Eileen Heckart

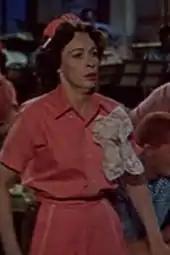
Heckart in 1956's "Bus Stop"

Heckart won the Academy Award for Best Supporting Actress for her work in the 1972 movie adaptation of "Butterflies Are Free" and was nominated in 1957 for her performance as the bereaved, besotted Mrs. Daigle in "The Bad Seed" (1956), both of which were roles Heckart originated on Broadway. Heckart appeared in "The Hiding Place" (1976) as nurse, "Katje", working inside "Kamp Vught", the Dutch Concentration Camp. In 1977, Heckart played Bertha Hayden, mother of Sam Hayden in NBC's made for TV Christmas movie, "Sunshine Christmas". 1n 1978, Heckart appeared in the Resorts International Atlantic City New Jersey Christmas production, "Jackie Gleason Presents The Honeymooners", as Alice's mother, Mrs Gibson. She later appeared as a Vietnam War widow in the Clint Eastwood film "Heartbreak Ridge" (1986). She played Diane Keaton's meddling mother in the 1996 comedy film "The First Wives Club".